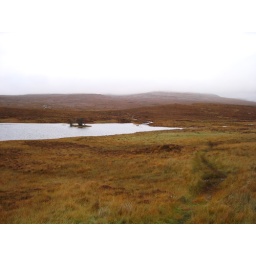
Looking north west to Loch Awe and a cloud covered Canisp from near the A837 road north of Ledmore junction